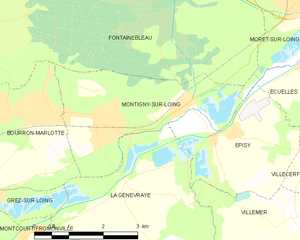
Carte des communes françaises Montigny-sur-Loing